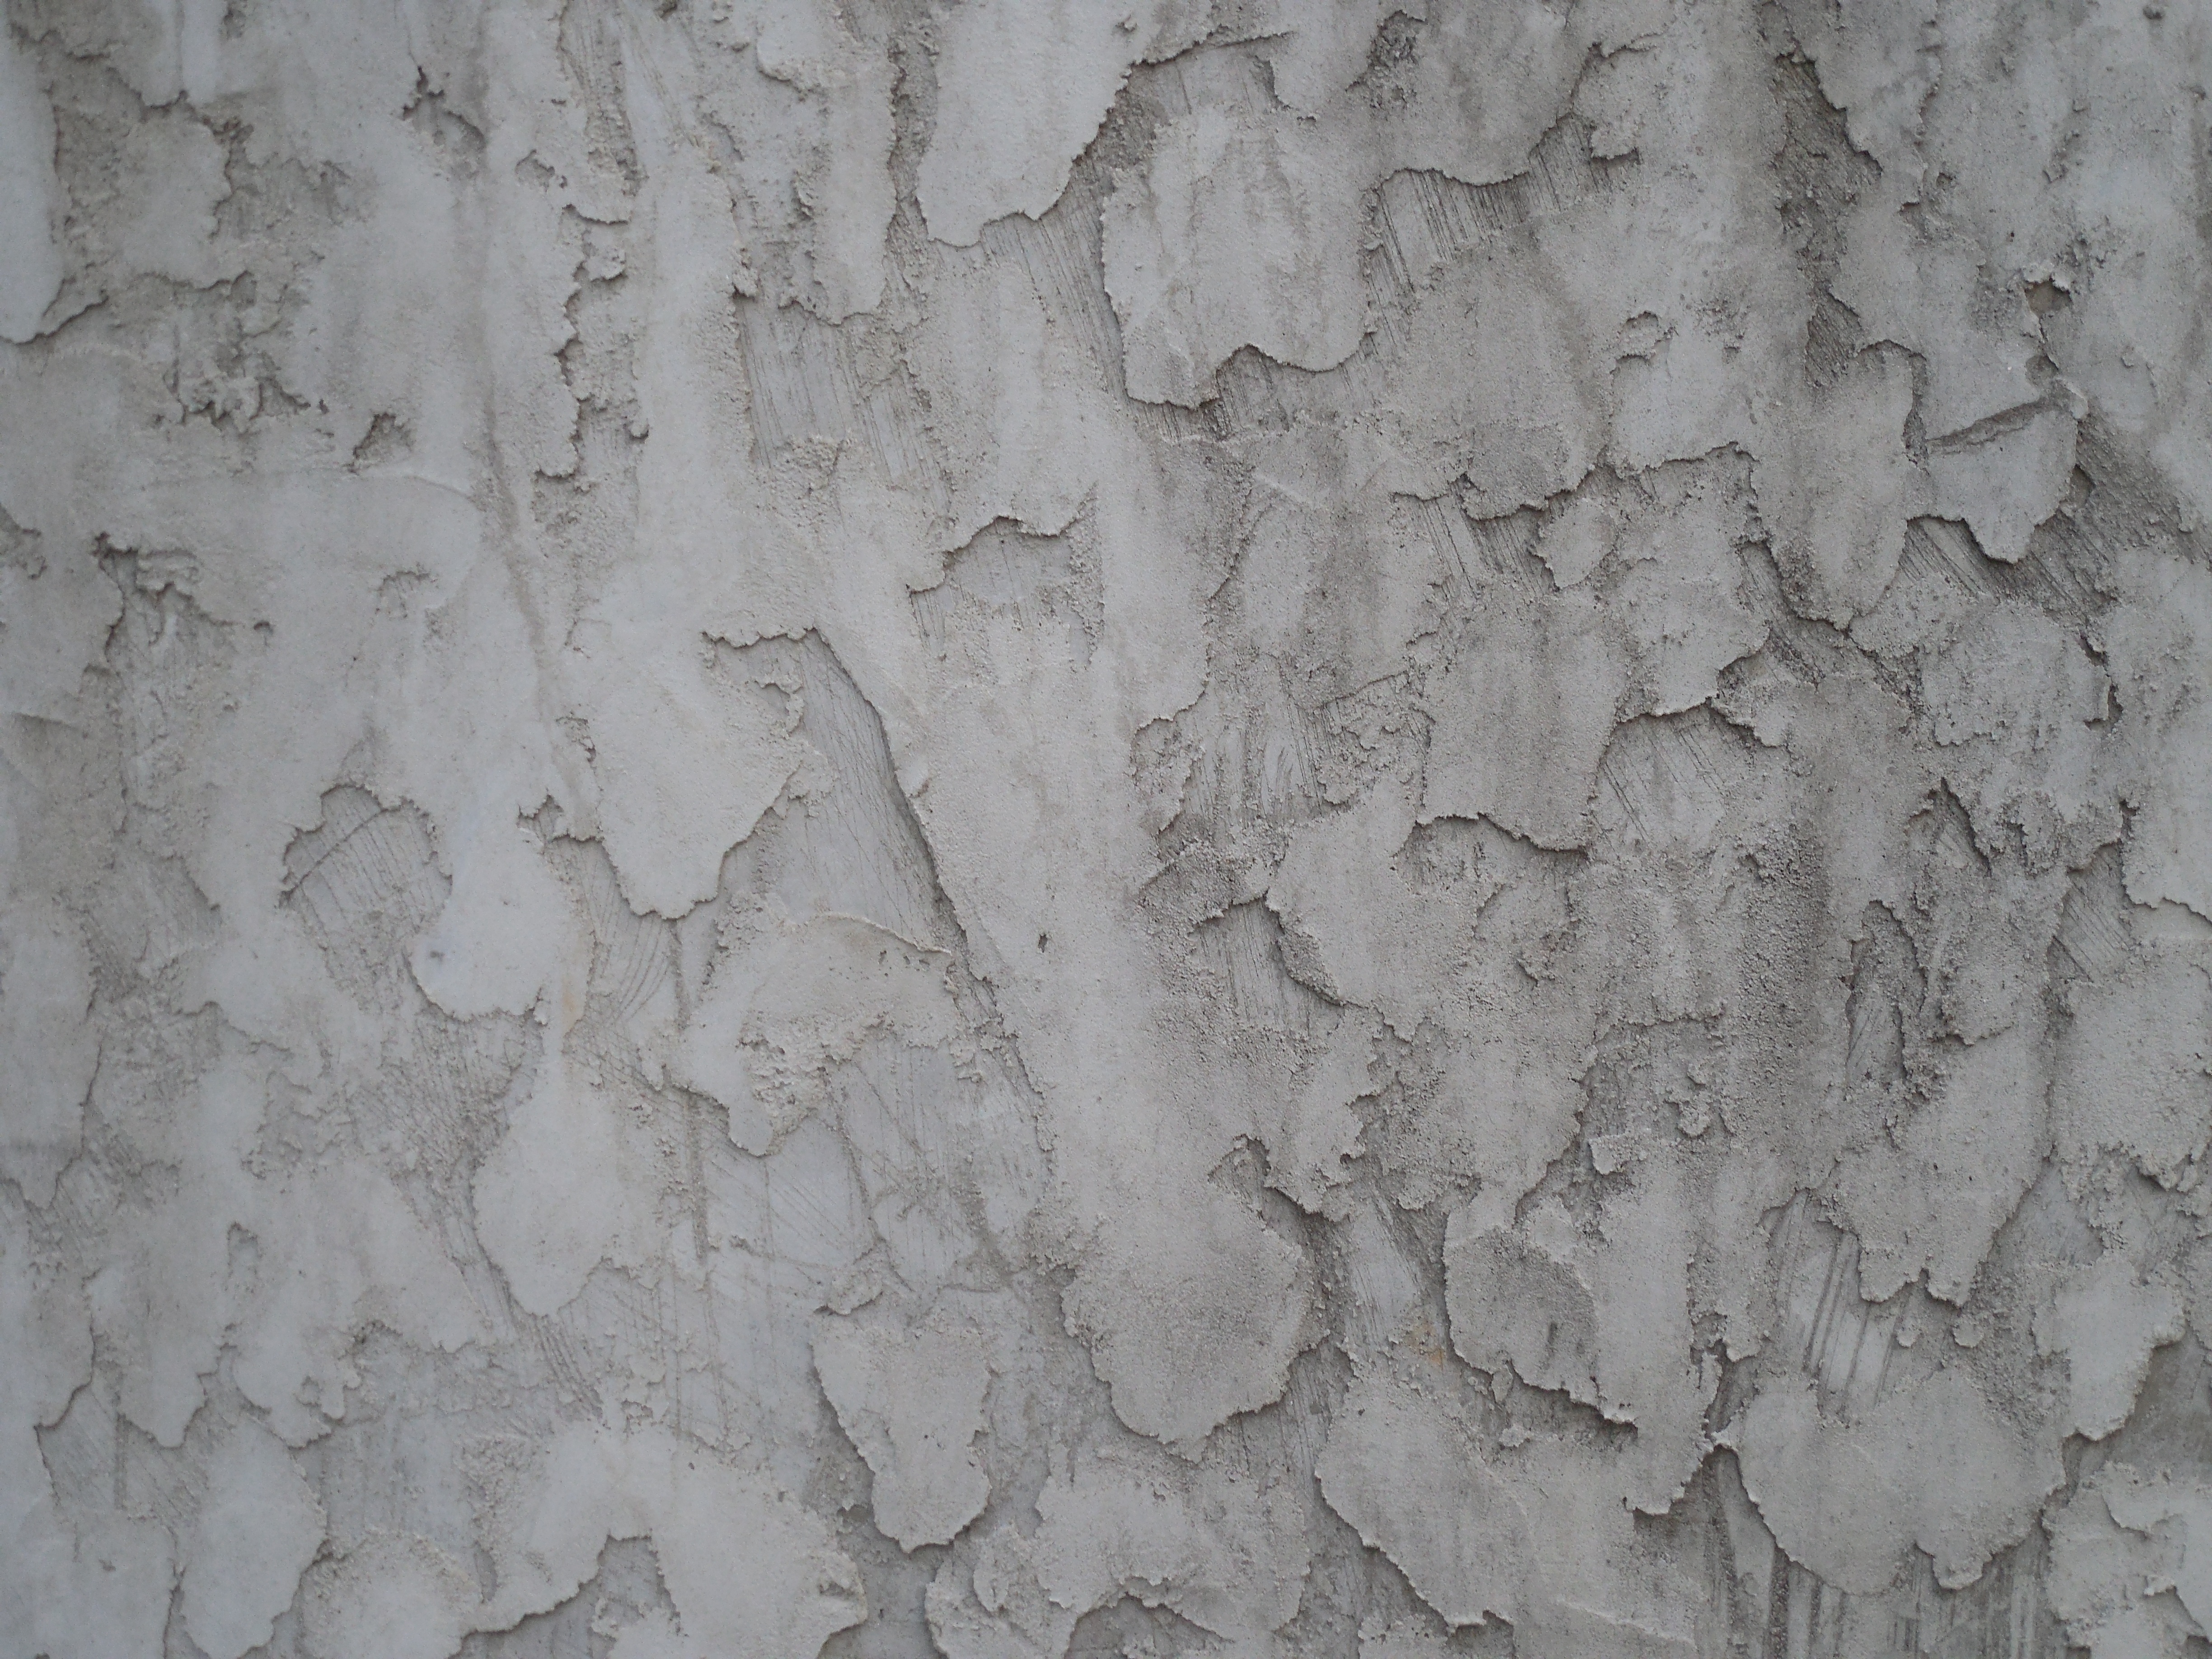
fence, white, house, texture, floor, home, wall, construction, repair, soil, stone wall, skill, material, concrete, background, design, silver, cement, privacy, protection, renovation, stucco, boundary, plaster, craftsmanship, flooring, improvement, deterrent